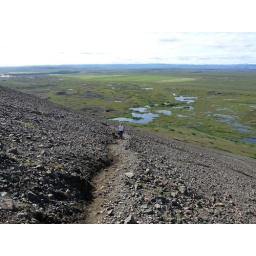
walking up Vindbelgjarfjall hill for a nice view over the lake